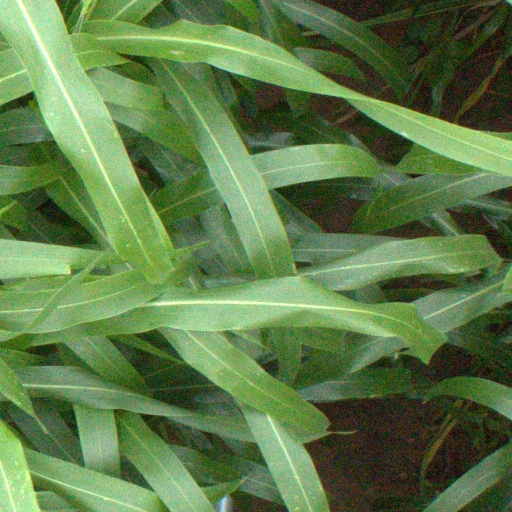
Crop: sorghum